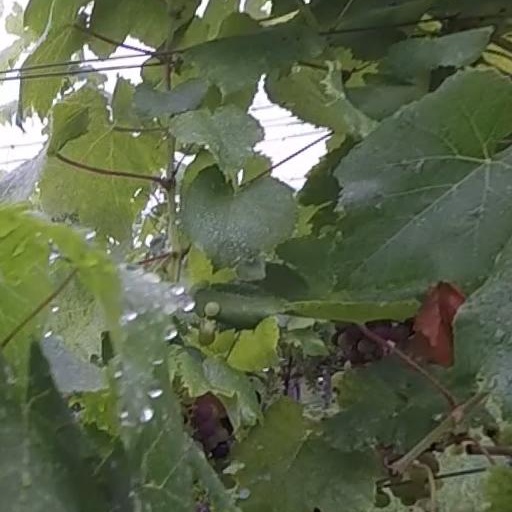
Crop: grape